Mango Groove

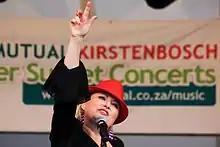
Lead singer Claire Johnston on-stage for a concert at Kirstenbosch National Botanical Garden on New Year's Day, 2012

Mango Groove have appeared at numerous venues and music festivals in their home country of South Africa. In a 2015 interview, John Leyden expressed a need to limit the number of live shows Mango Groove per year in order to avoid overexposure in a small country like South Africa. "We have never stopped performing but we are very selective of the shows we do.… The essence of Mango Groove is… the live show."